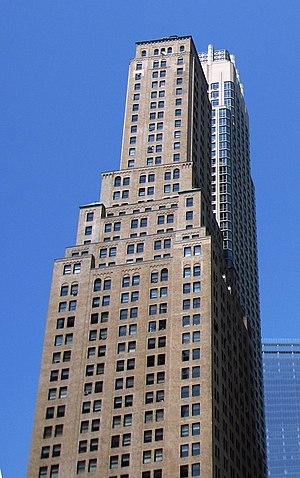
Le Ritz Hotel Tower est un gratte-ciel de 166 mètres construit à New York en 1928.